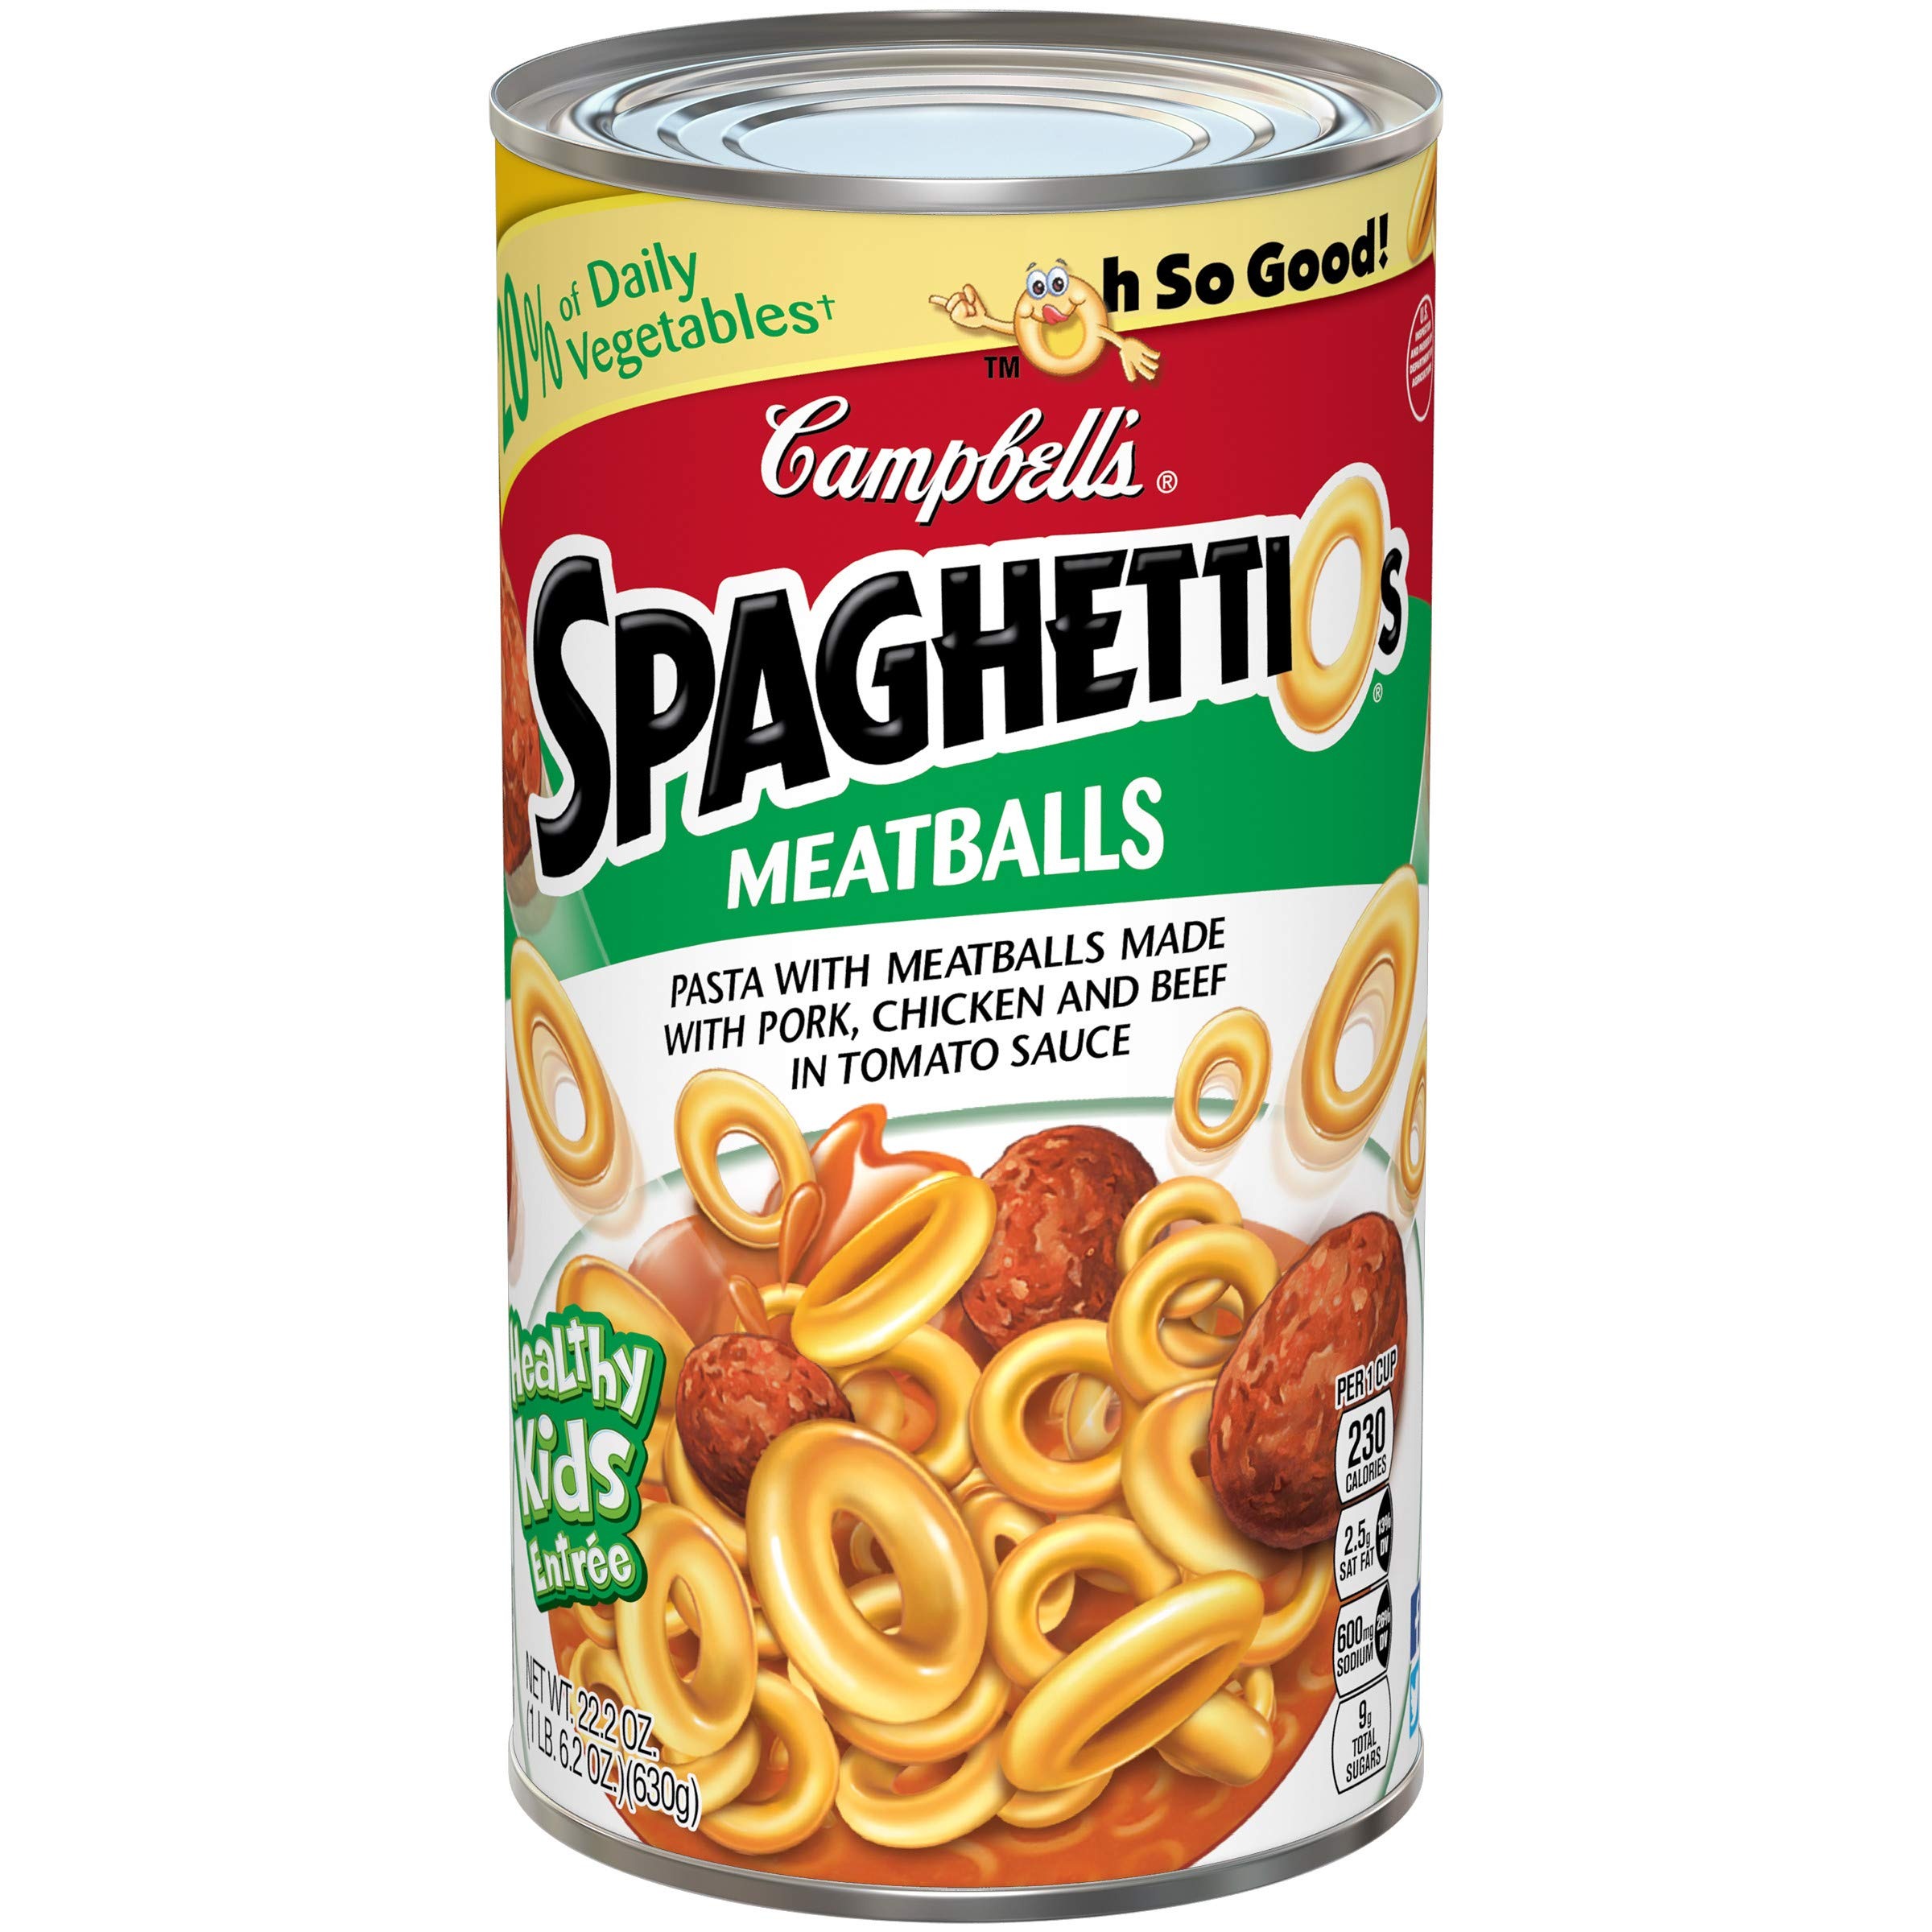
Item Name: Campbell's SpaghettiOs Pasta with Meatballs, 22.2 Ounce Can
Bullet Point 1: Each 22.2 oz can has about 2.5 servings
Bullet Point 2: 20% of daily vegetables per 1 cup
Bullet Point 3: 11 grams of protein per 1 cup
Bullet Point 4: 0g trans fat per 1 cup
Bullet Point 5: Ready in as little as 3 minutes!
Value: 22.2
Unit: Ounce

Price: 2.29